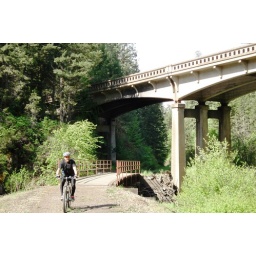
Highway 95 bridge over the trail & river